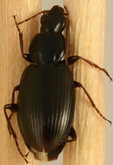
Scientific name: Agonum punctiforme
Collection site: Smithsonian Environmental Research Center Site (SERC), plot SERC_007